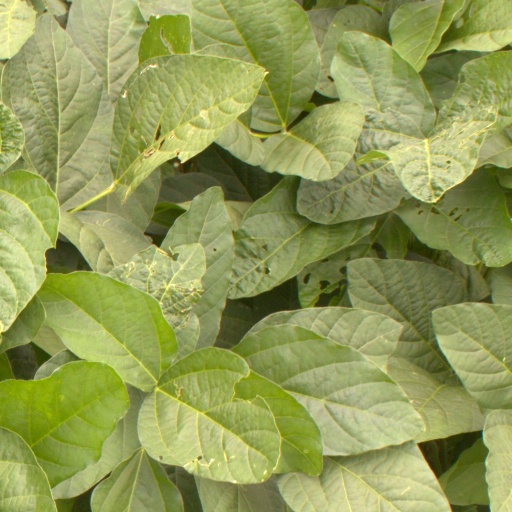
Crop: soybean